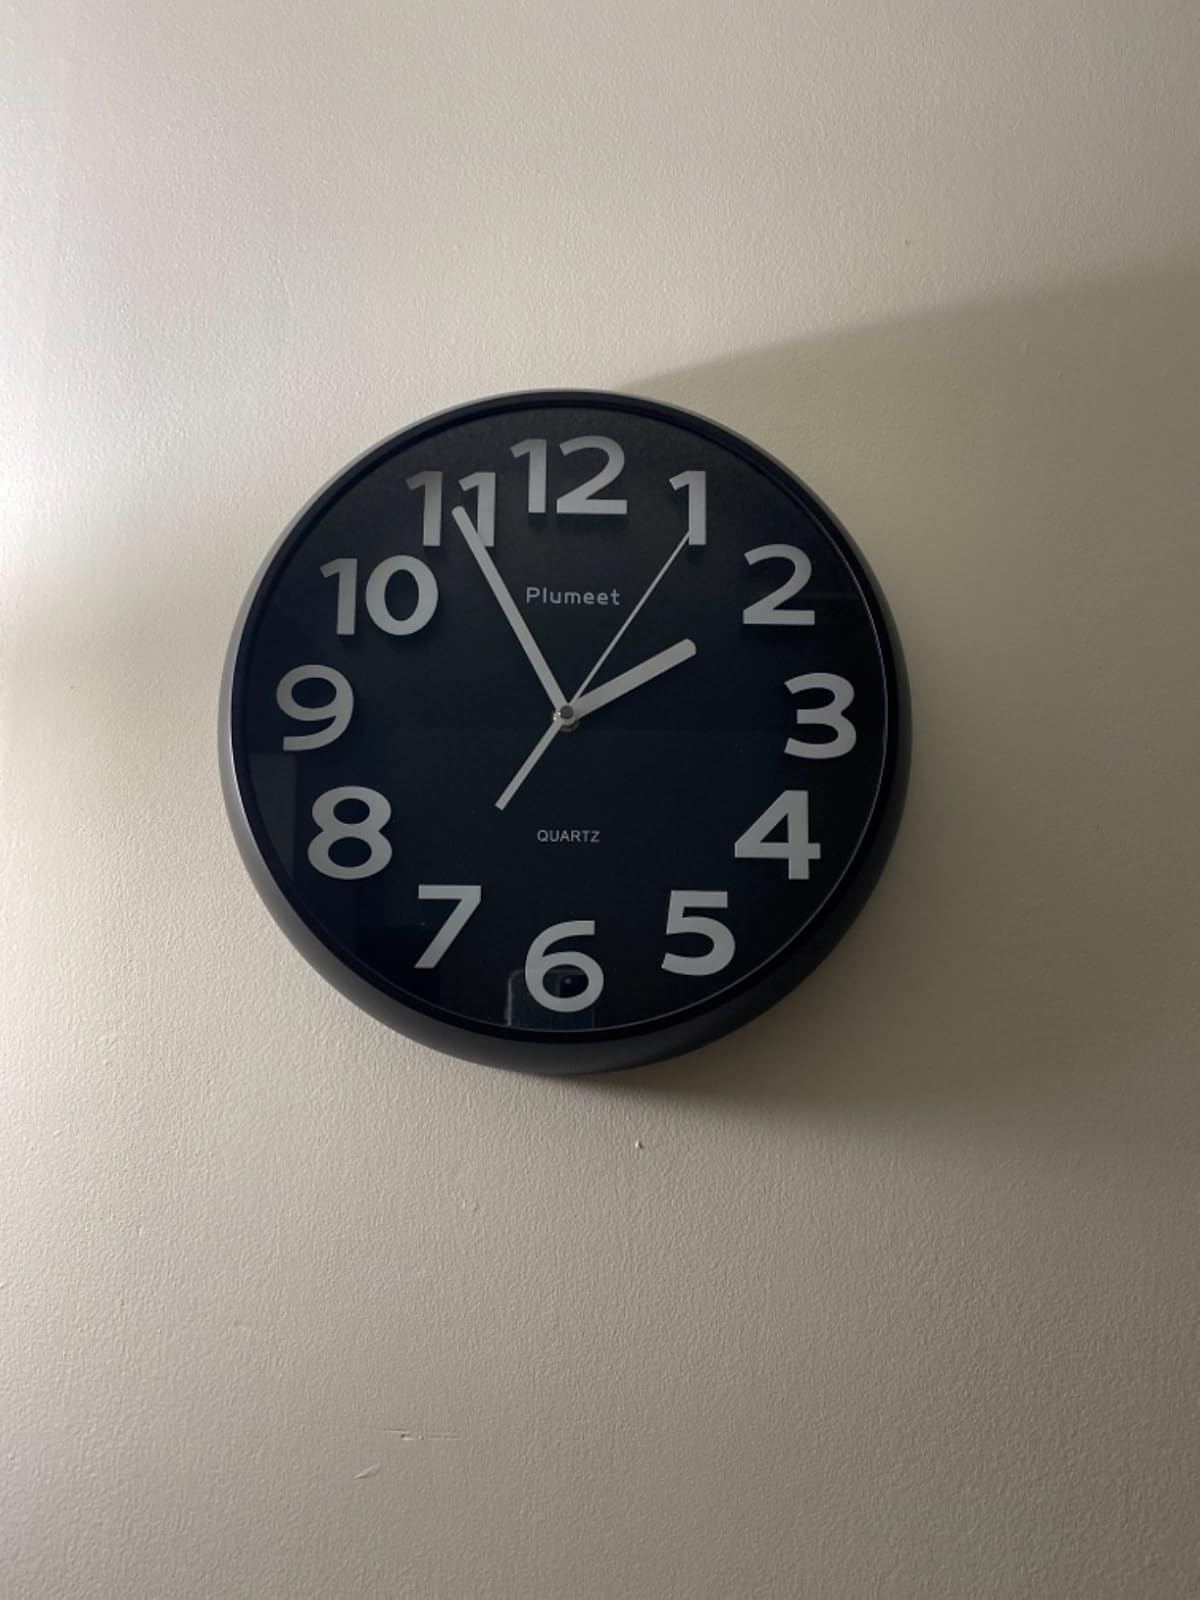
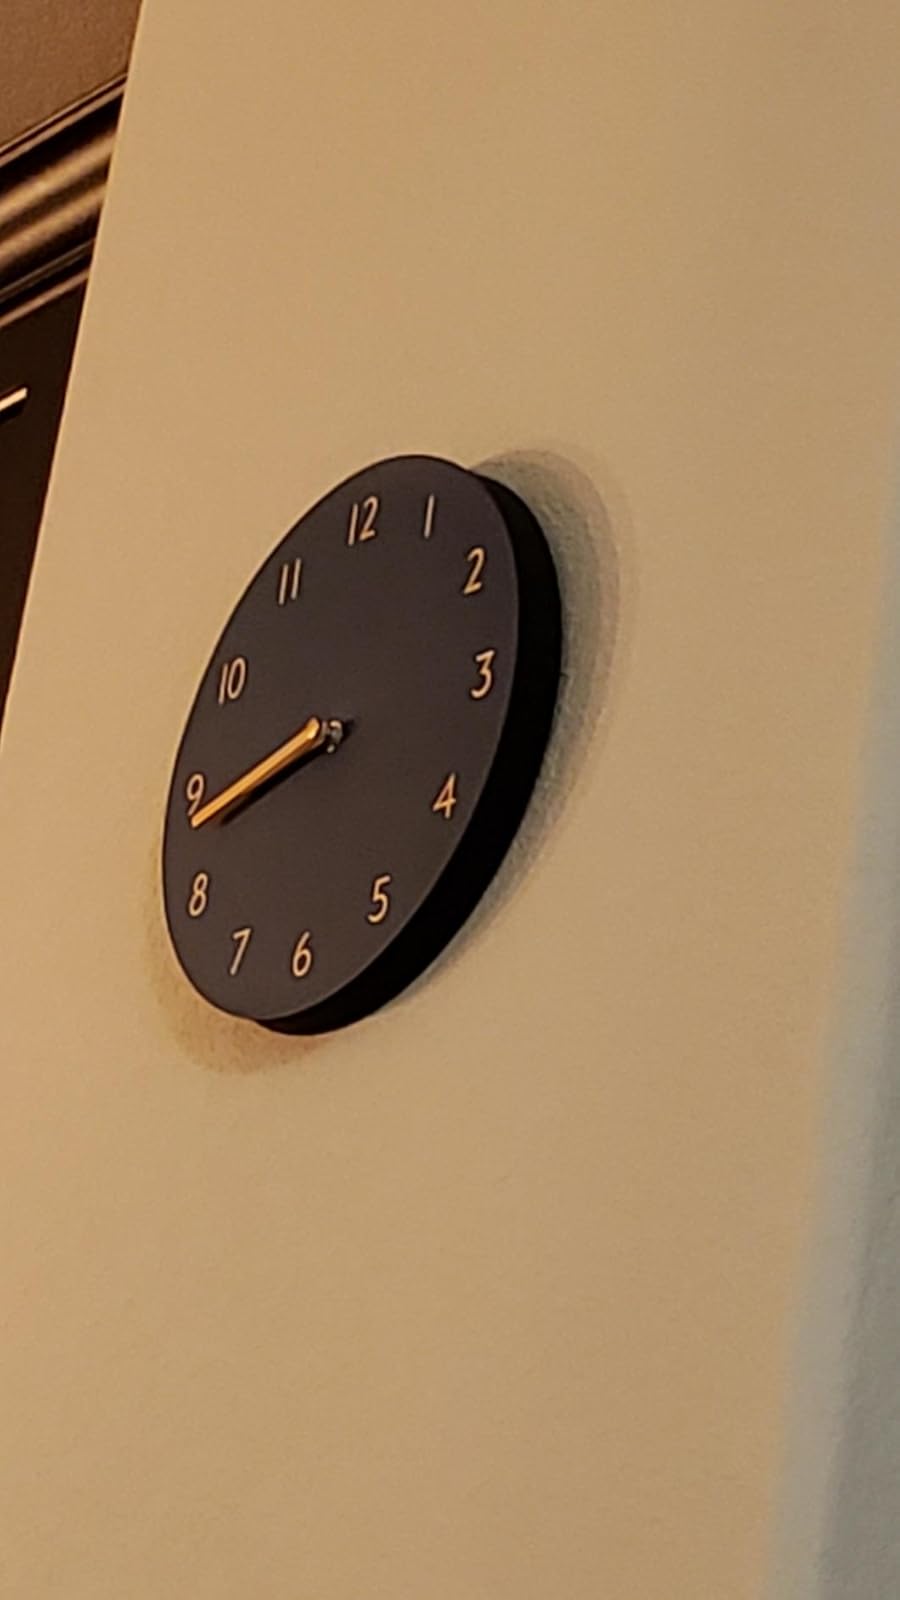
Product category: clock
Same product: no